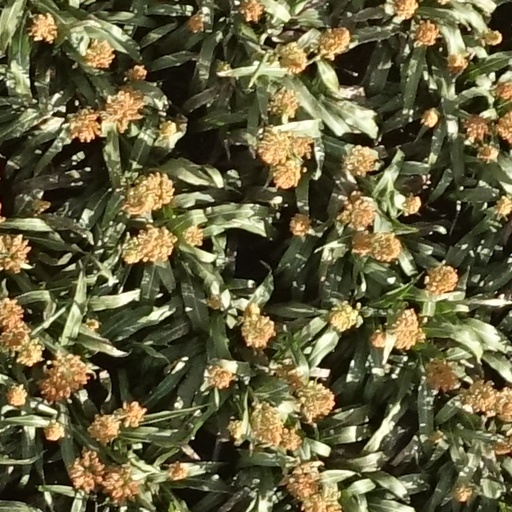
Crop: sorghum